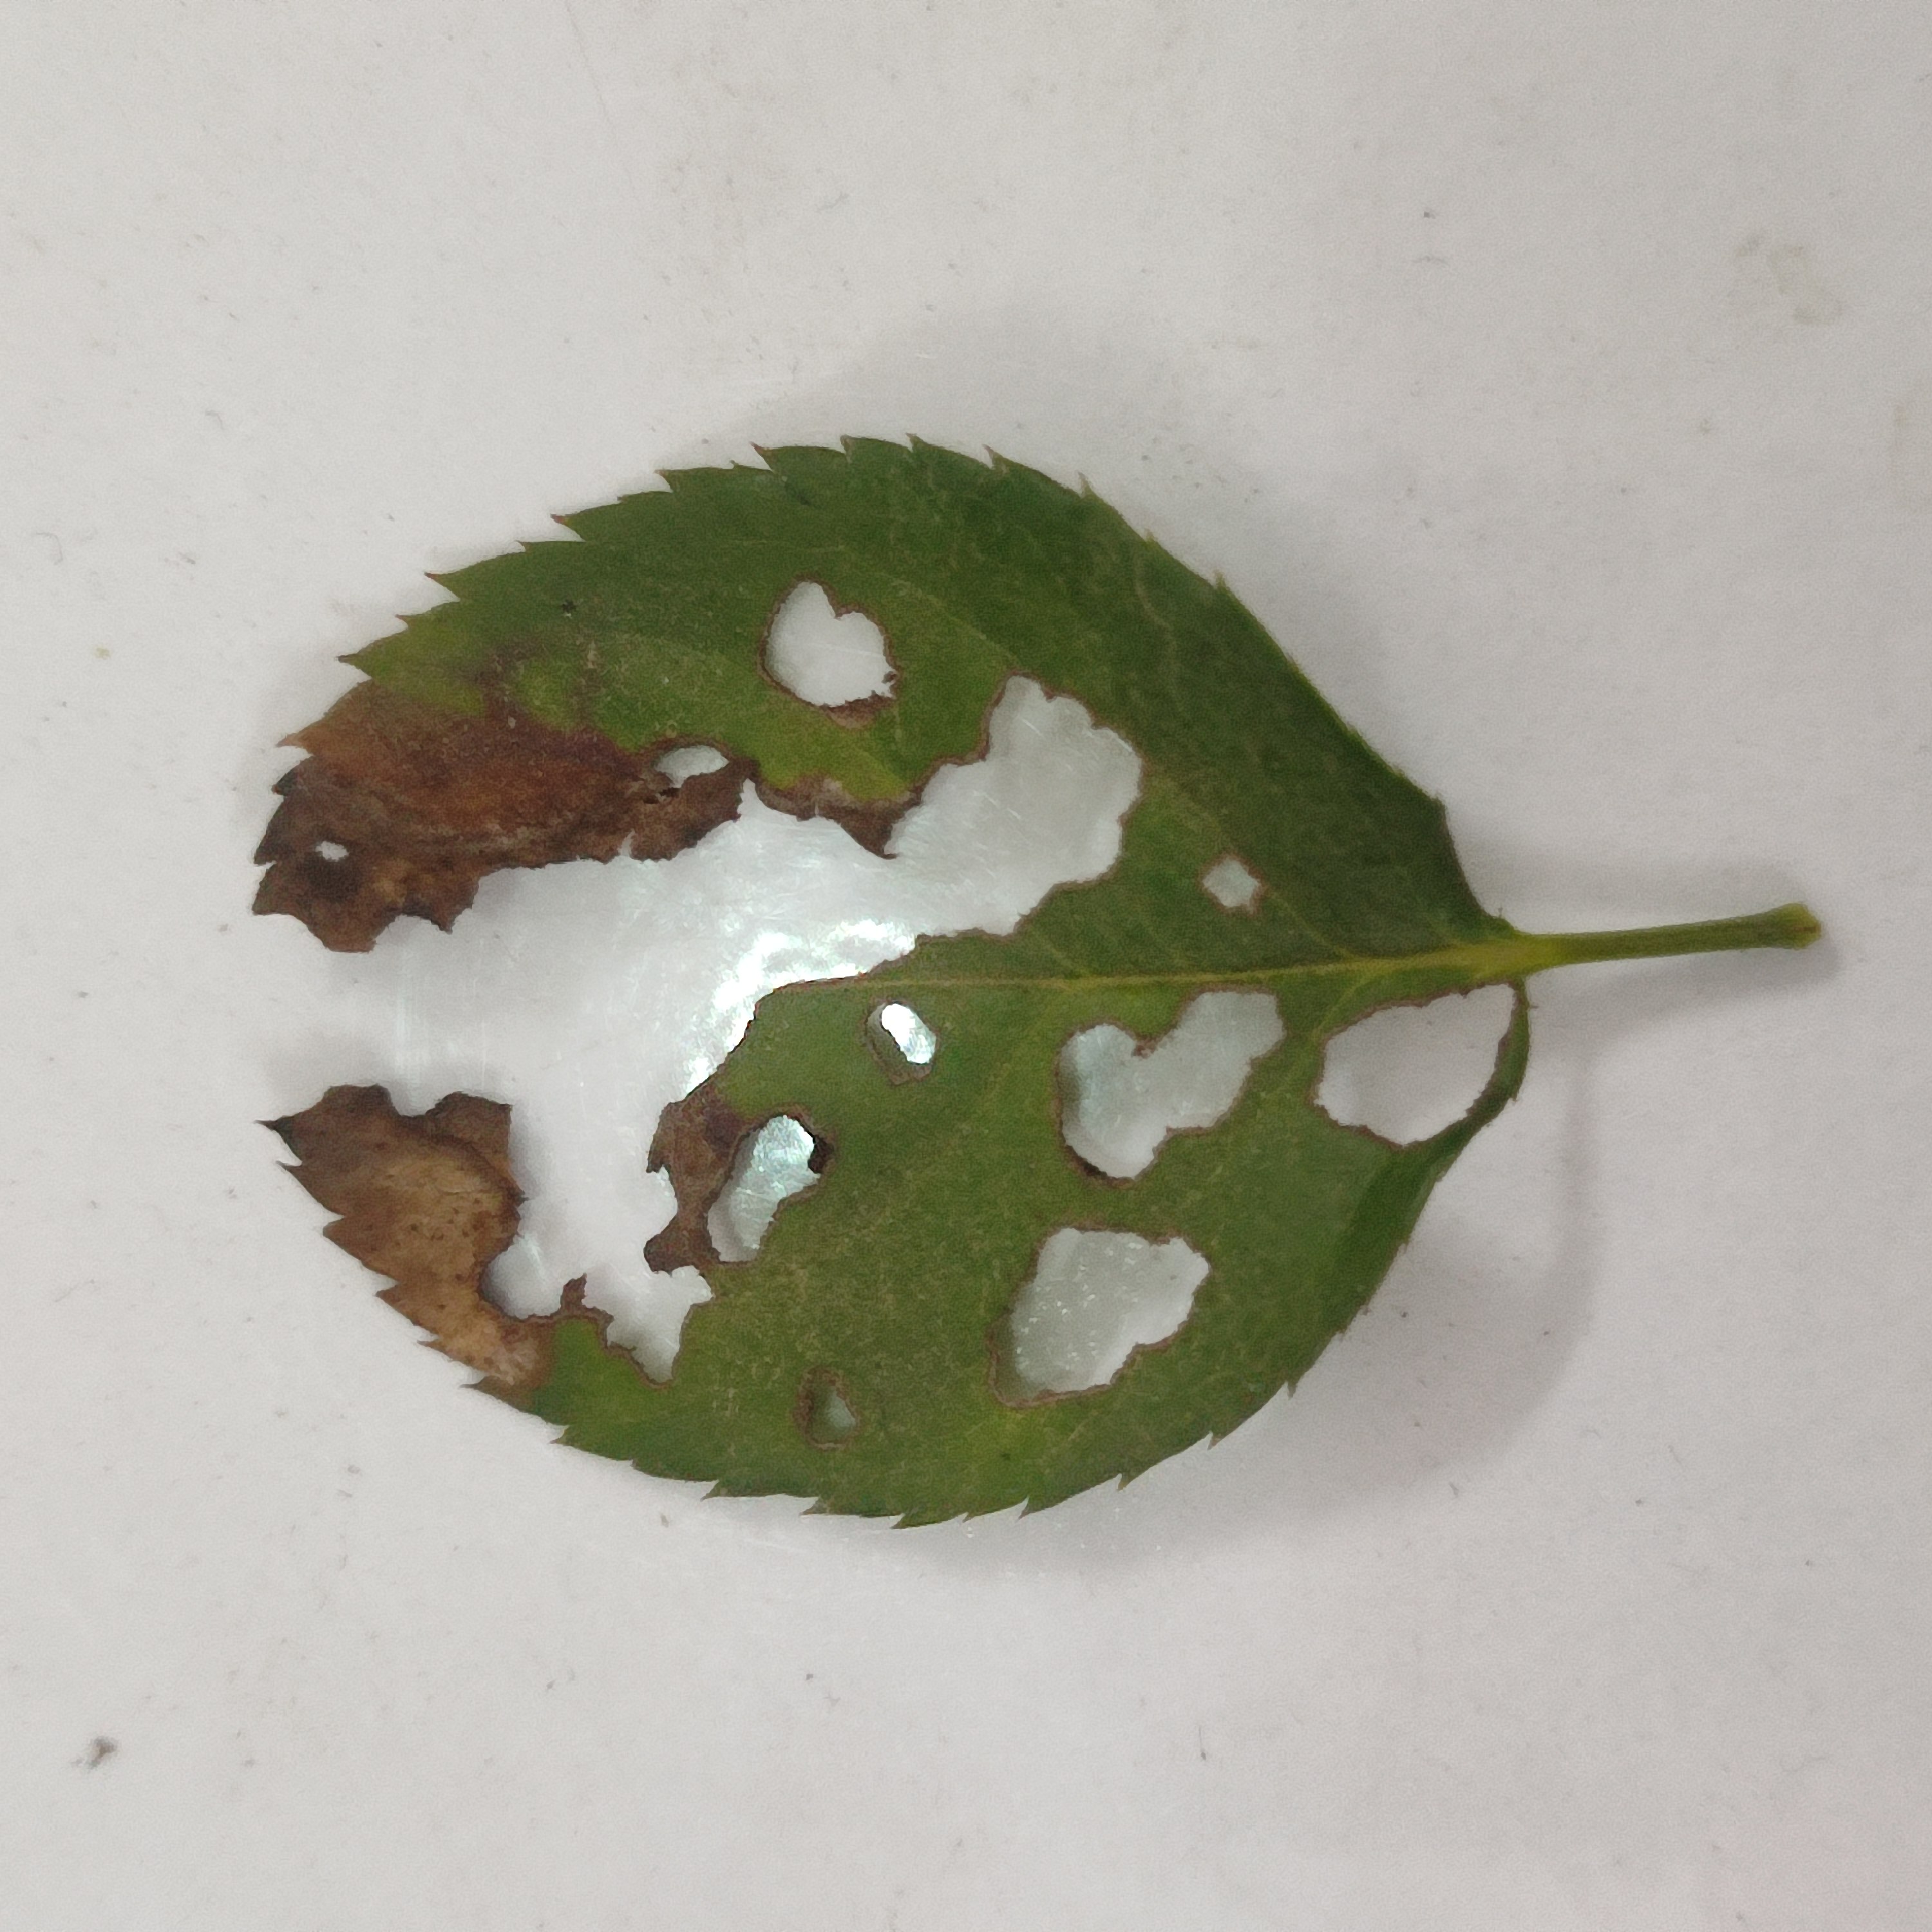
Label: Black Spot